Common bream

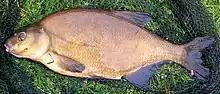
A mature bronze-coloured common bream from the Netherlands

The common bream spawns from April to June, when water temperatures are around . At this time, the males develop white tubercles on head and upper body and form territories which they defend. The females lay 90,000 to 300,000 eggs per kilogram of body weight over large areas of weed or within reed beds over 7-14 days. The eggs are then fertilised by the male. The fry hatch after 3-12 days and attach themselves to water plants with special adhesive glands, until their yolk is used up. The fry will stay in the warmer water around the weed beds and margins initially and then form large shoals, gradually moving into deeper water. The fry feed on zooplankton during the day initially, growing quickly during the warmer months and then becoming bottom feeders that filter the substrate for invertebrates and molluscs.